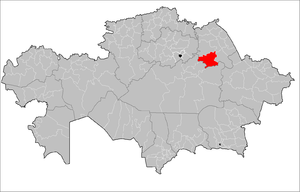
Le district de Bayanaoul en kazakh : Баянауыл ауданы est un district de l'oblys de Pavlodar, situé au nord du Kazakhstan.